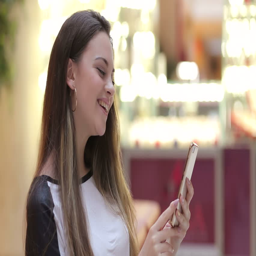
smiling girl with smartphone in shopping mall .